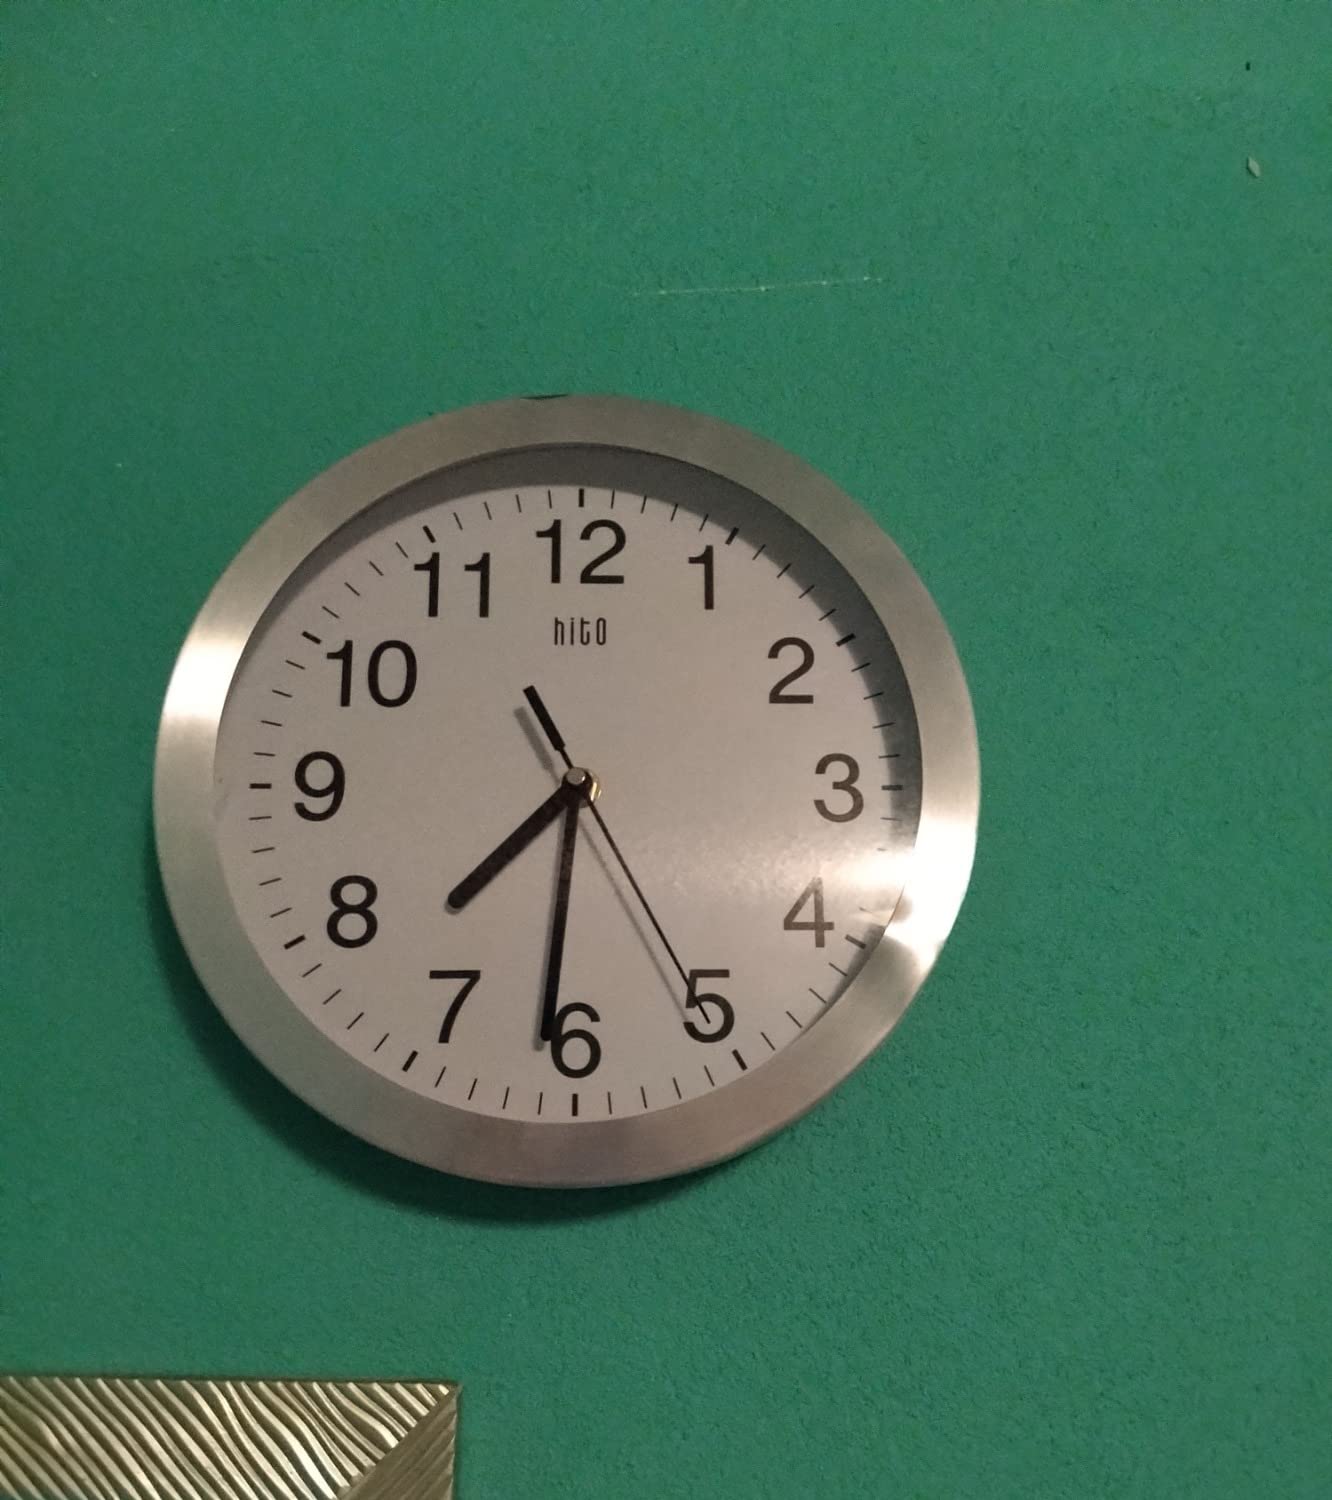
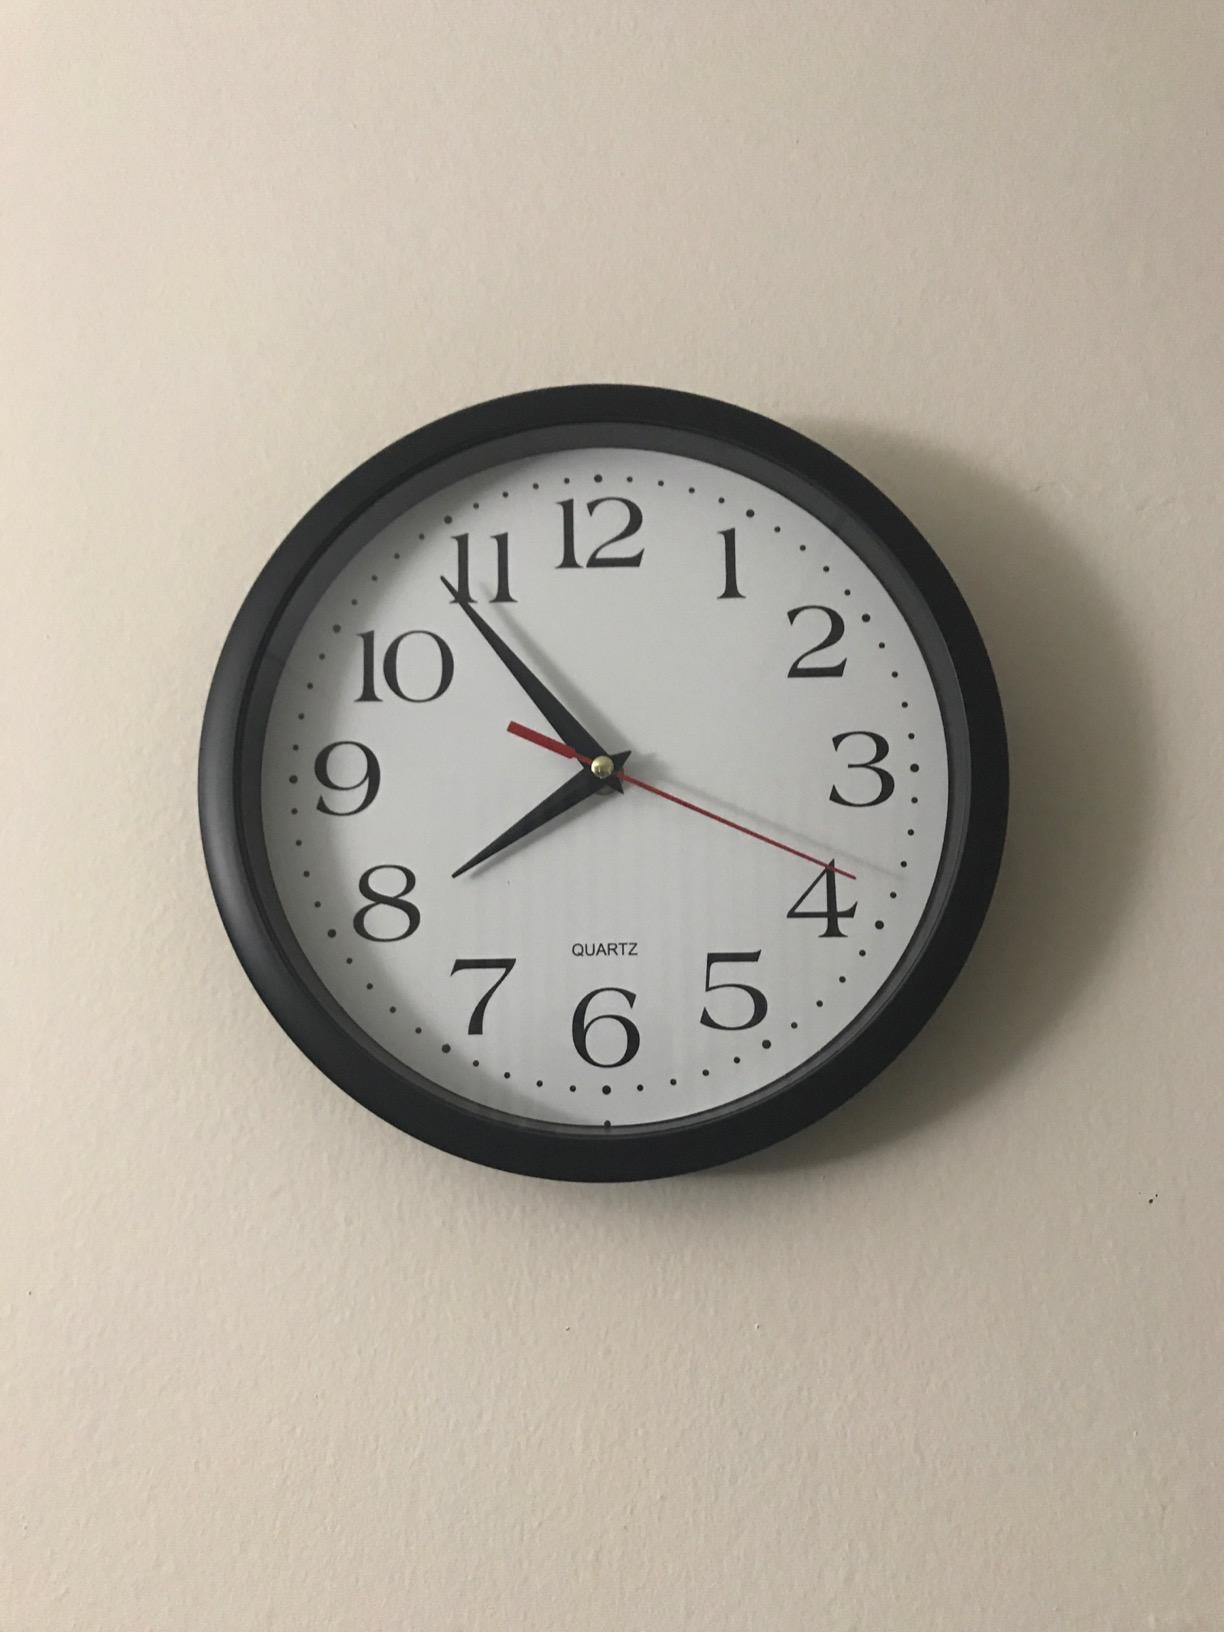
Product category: clock
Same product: no